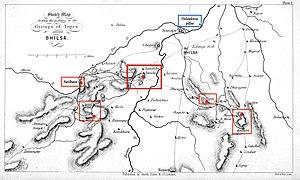
Le pilier d'Héliodoros, plus fréquemment appelé pilier de Besnagar dans l'espace francophone, a été érigé vers 110 av. J.-C. dans le centre de l'Inde à Vidisha, près de Sanchi, par Héliodoros, un ambassadeur grec du roi indo-grec Antialkides à la cour du roi Shunga Bhagabhadra. Le pilier était peut-être à l'époque situé devant un temple à Vāsudeva, il était surmonté par une sculpture de Garuda. C'est le témoignage le plus ancien du Vishnouisme.